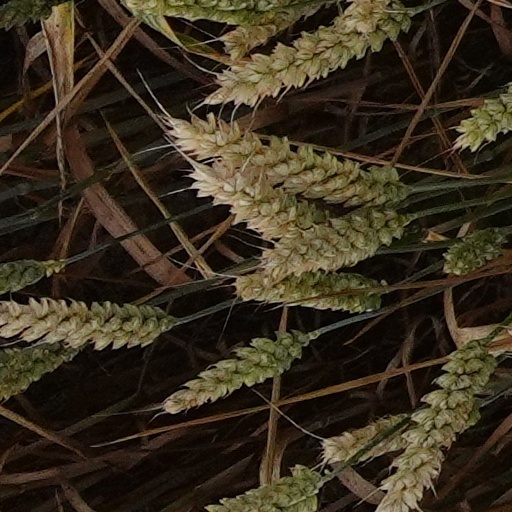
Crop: wheat